Wahinepio

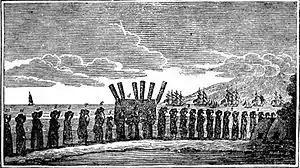
Wahinepio in the Christian funeral procession of Queen Keōpūolani, 1823

Kamehameha I married most of the women he took captive because they were the highest-ranking women in all the Hawaiian Islands and any children bore by them would hold the highest "mana" or spiritual power. Wahinepio married Kamehameha around that time. She was related to everyone of Kamehameha's wives; her cousins mentioned above were all married to the king, and her younger sister Manono was later to be one of two young women taken by Kamehameha "to warm his old age".